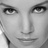
Emotion: neutral